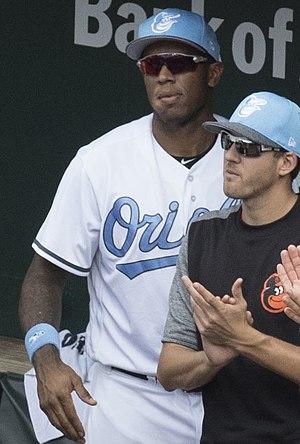
David Edward Washington est un joueur de premier but et de champ extérieur des Orioles de Baltimore de la Ligue majeure de baseball.